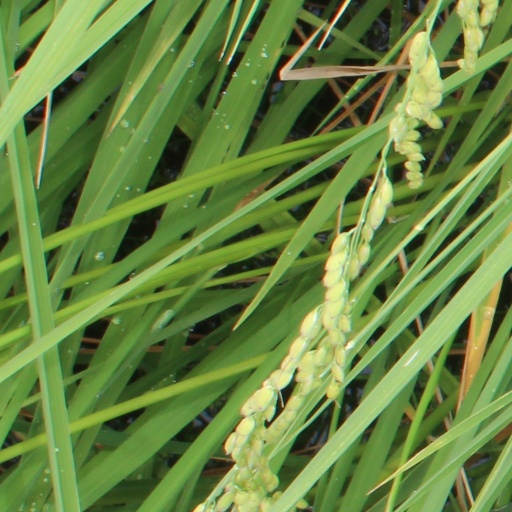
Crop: rice